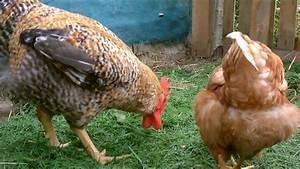
chicken